César Tiempo

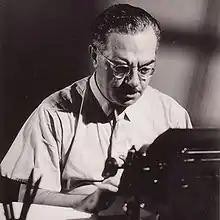
César Tiempo

César Tiempo, born Israel Zeitlin (March 3, 1906 in Yekaterinoslav, Russian Empire (now Dnipro, Ukraine) – October 24, 1980) was a Russian-born screenwriter of Argentine cinema. He wrote the script for award-winning films such as "Safo, historia de una pasión " (1943). In 1961 he appeared as an actor in "Esta tierra es mía".